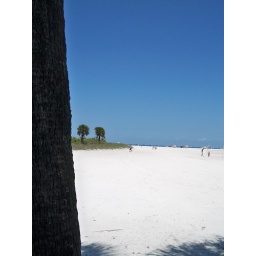
My view - while laying on my back in a reclining beach chair under the shade of the palm trees.